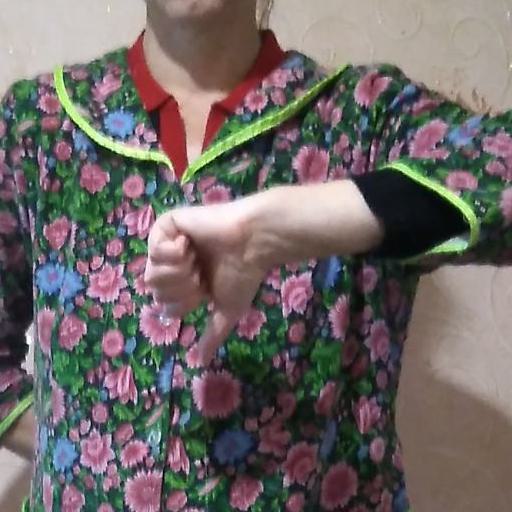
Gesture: dislike